List of R5 concert tours

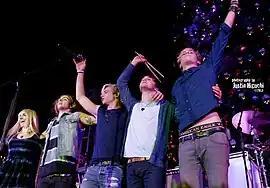
R5 performing in Commerce, in 2013

American pop rock band R5 has embarked on five concert tours, two of which have been worldwide, and two promotional tours. In March 2010, they self-released an EP, "Ready Set Rock", and in September released their debut studio album with Hollywood Records. The second EP, "Loud", was released on February 19, 2013, which featured the lead single and title track "Loud", the debut single from upcoming album. The band's first full-length album, "Louder", was released on September 24, 2013, and the album not only includes the four songs from "Loud" and also seven new songs. The second single from the album, "Pass Me By", premiered on Radio Disney on August 16. The music video premiered on 29 August on Disney Channel and is available for public viewing on the band's Vevo channel. The third single, "(I Can't) Forget About You", was released on December 25, 2013, and reached number 47 on "Billboard" Digital Pop Songs, and the fourth single "One Last Dance" on May 29, 2014.